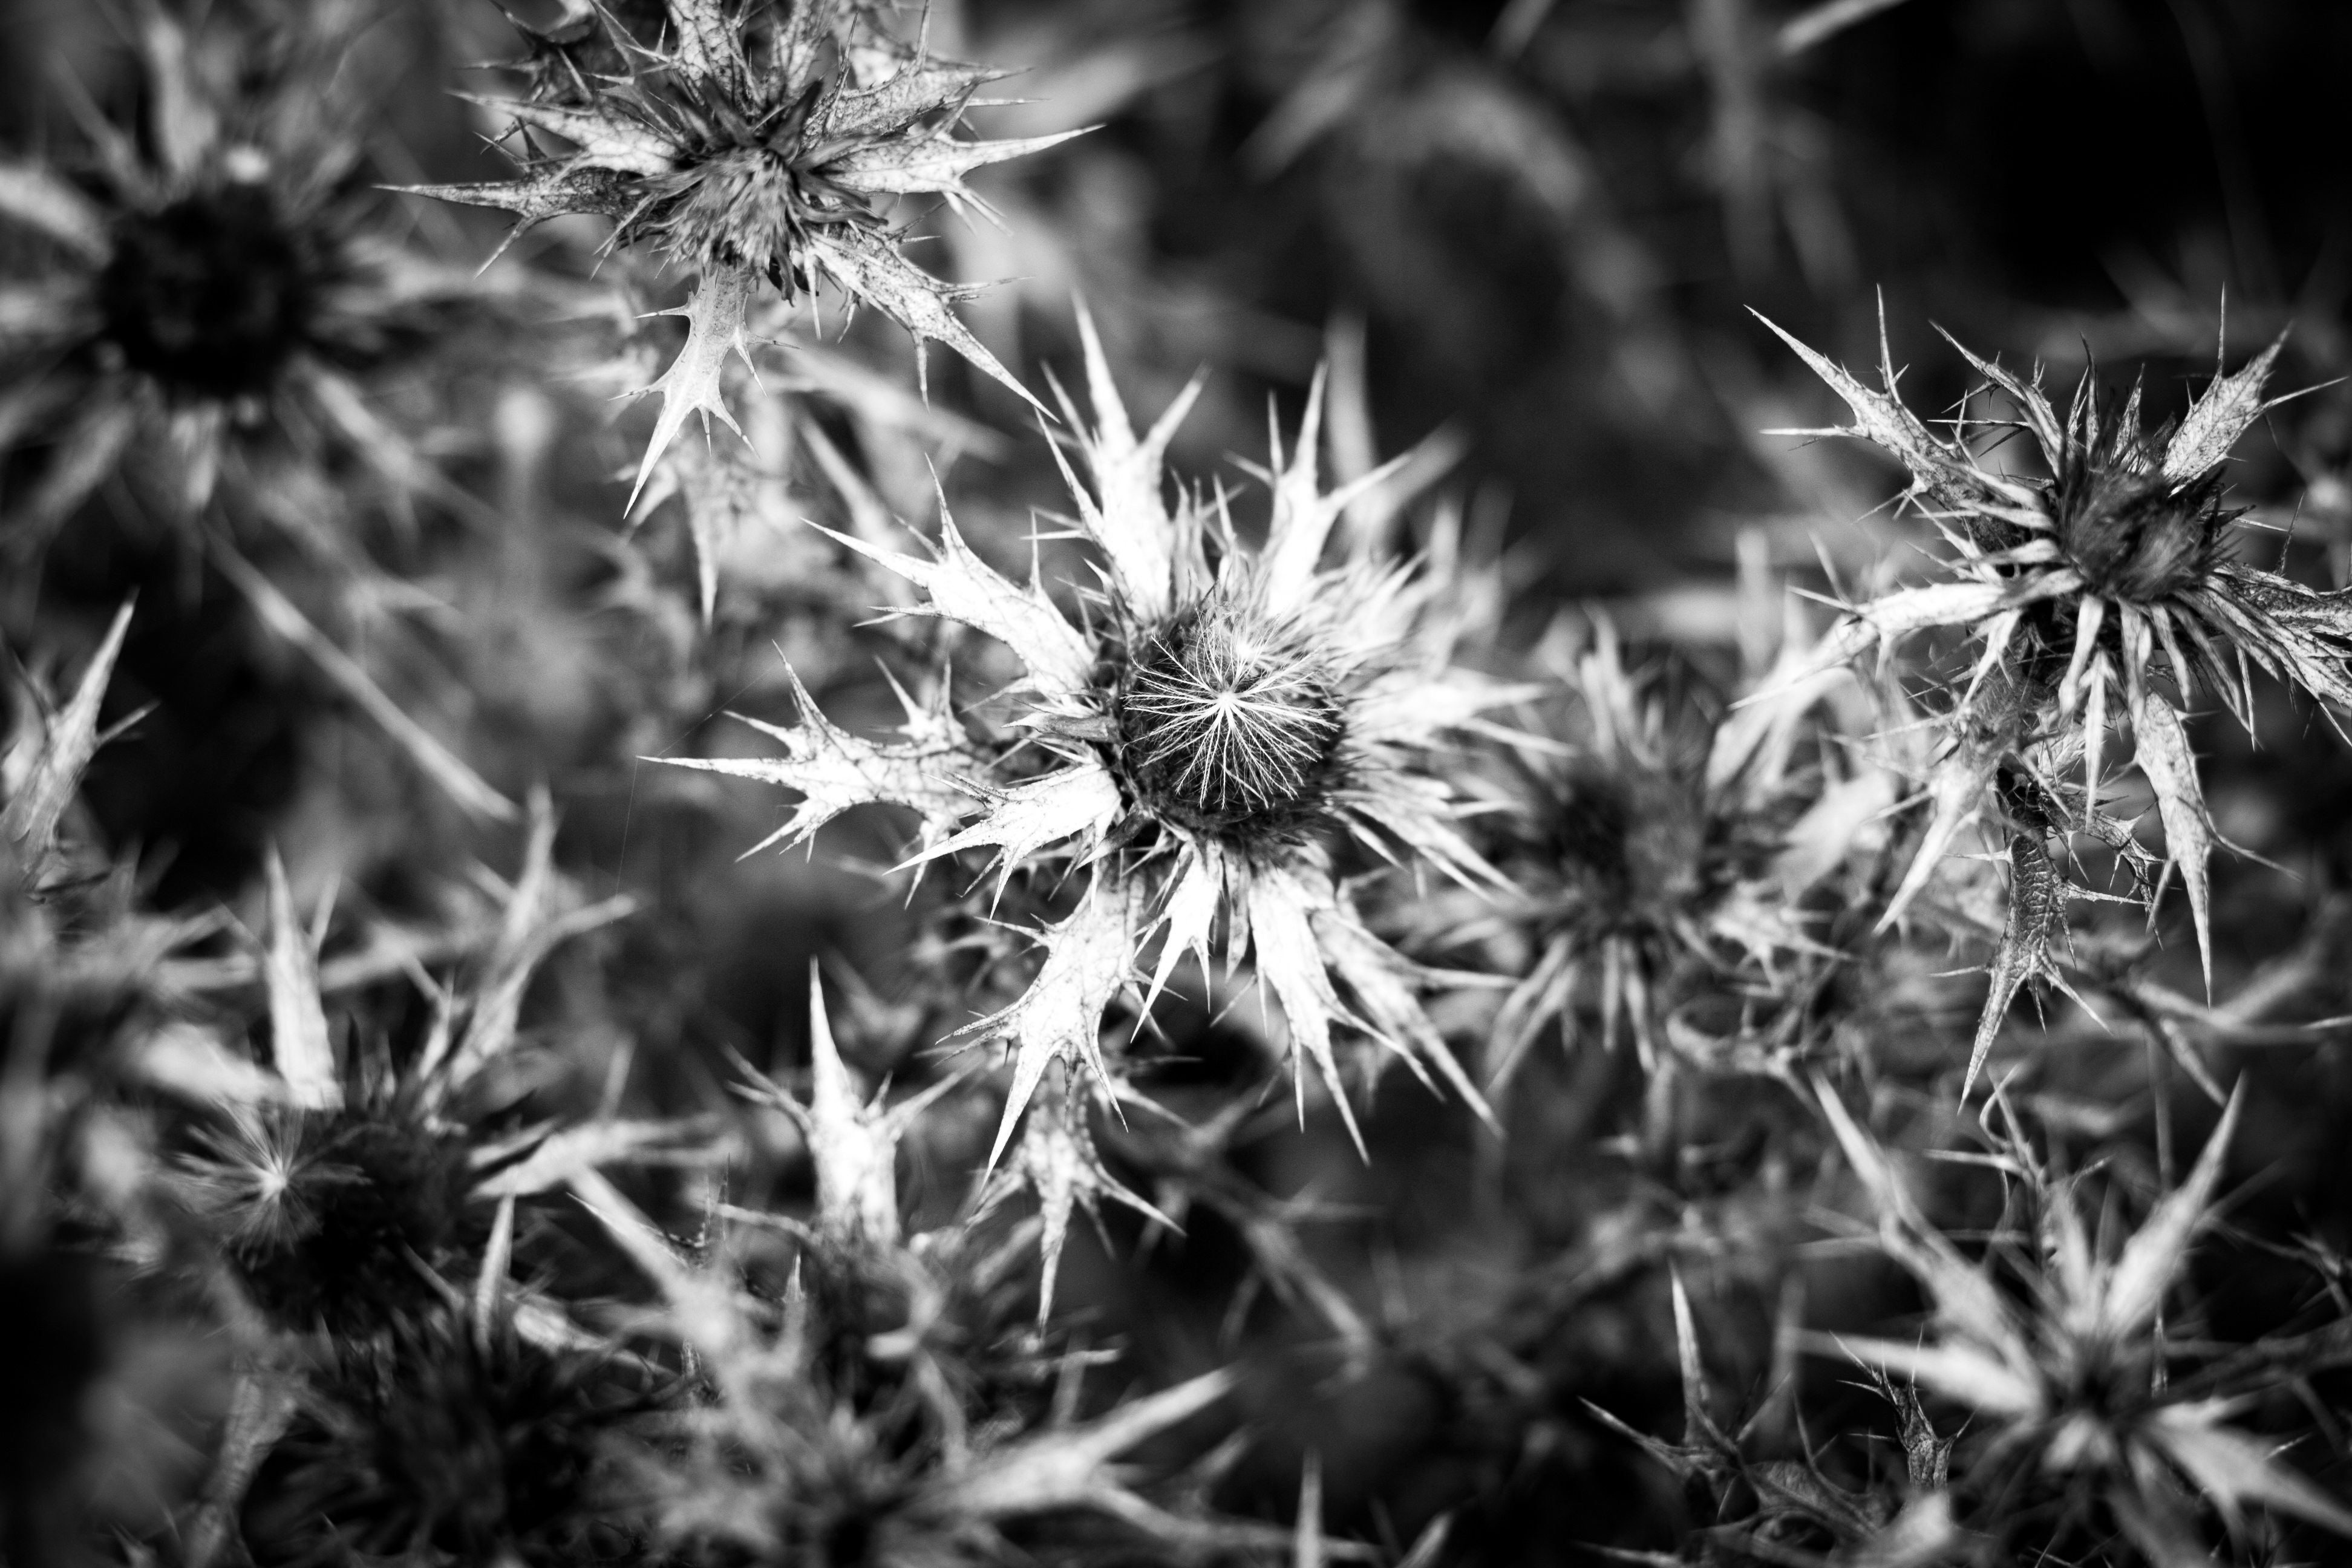
nature, black and white, plant, photography, flower, botany, monochrome, flora, close up, macro photography, flowering plant, daisy family, monochrome photography, plant stem, land plant, thorns spines and prickles